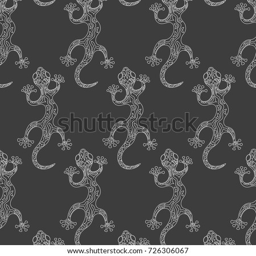
seamless pattern with lizards on the black background .